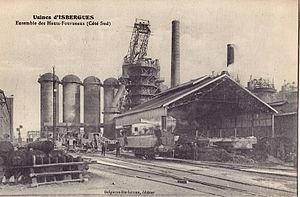
Carte postale ancienne éditée par Delpierre-Duchâteau
Isbergues est une commune française située dans le département du Pas-de-Calais en région Hauts-de-France.
La gare d'Isbergues est une gare ferroviaire française de la ligne d'Arras à Dunkerque-Locale et de la ligne d'Armentières à Arques, située sur le territoire de la commune d'Isbergues dans le département du Pas-de-Calais, en région Hauts-de-France.